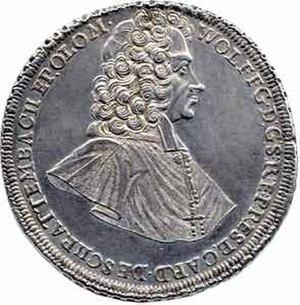
Wolfgang Hannibal von Schrattenbach est un cardinal autrichien du XVIIIᵉ siècle.